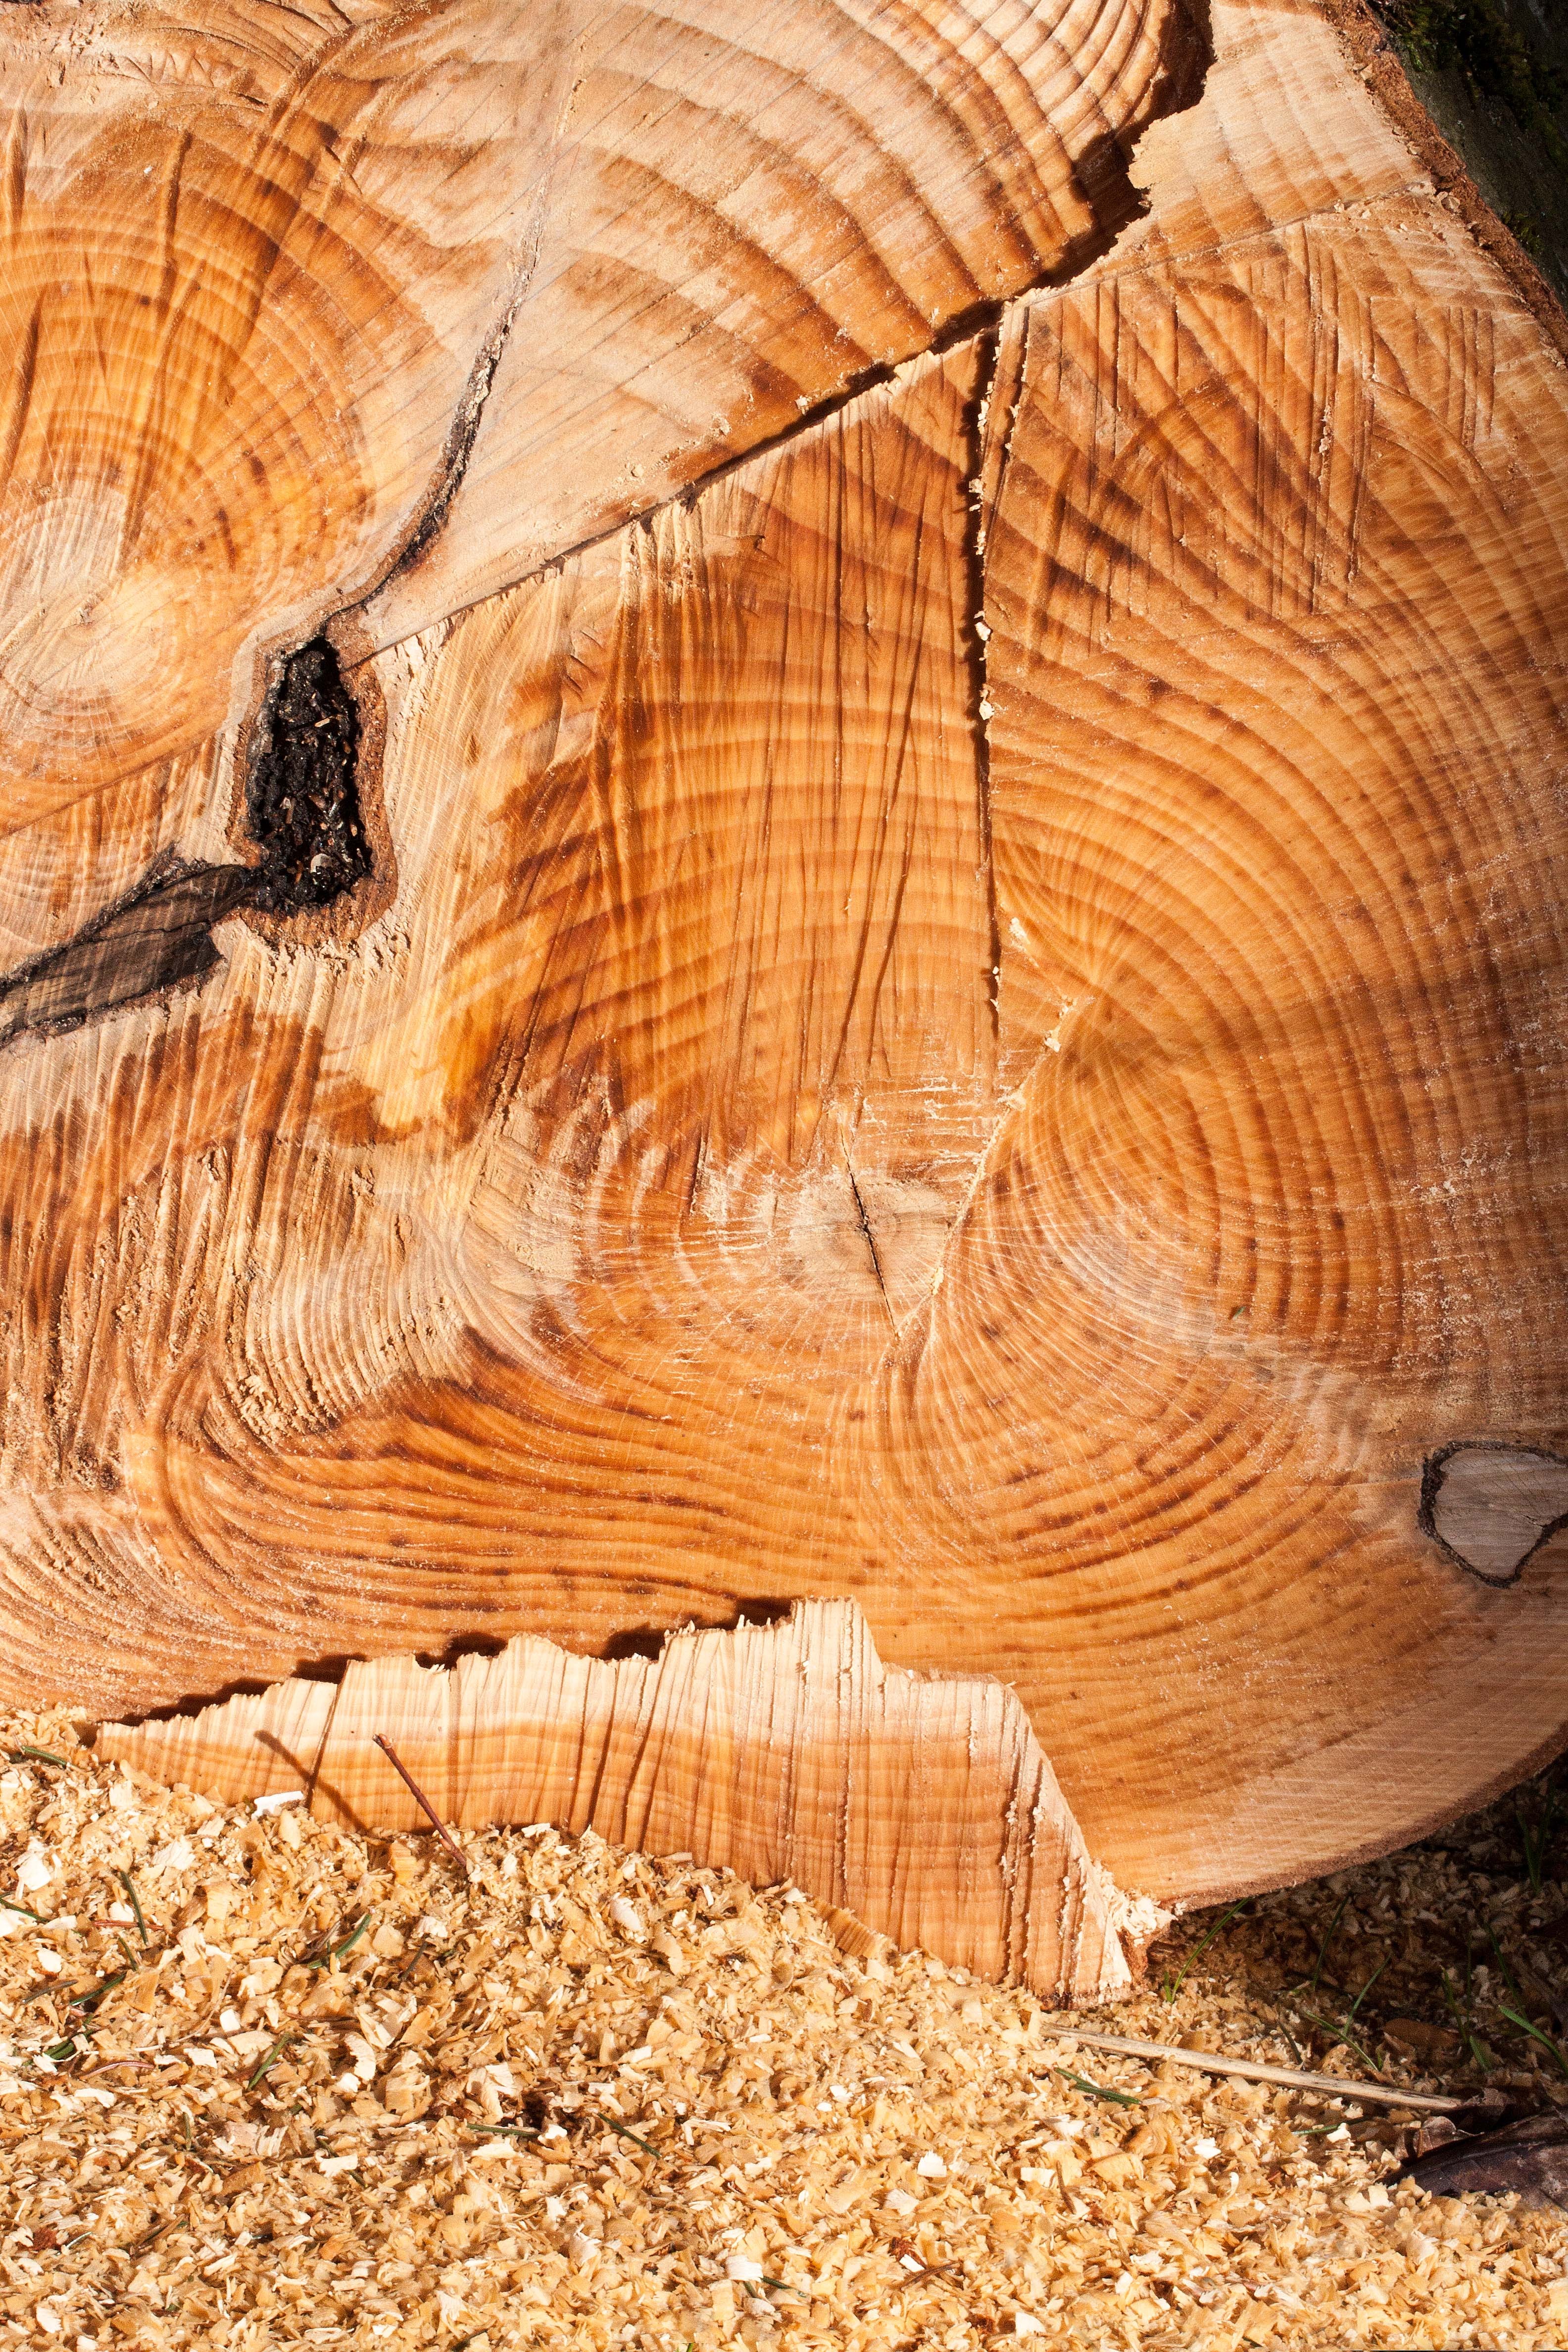
tree, nature, rock, plant, wood, leaf, trunk, food, produce, autumn, soil, lumber, flora, close up, deciduous tree, forestry, eye, like, carving, chainsaw, beech, traces, fagus sylvatica, grass family